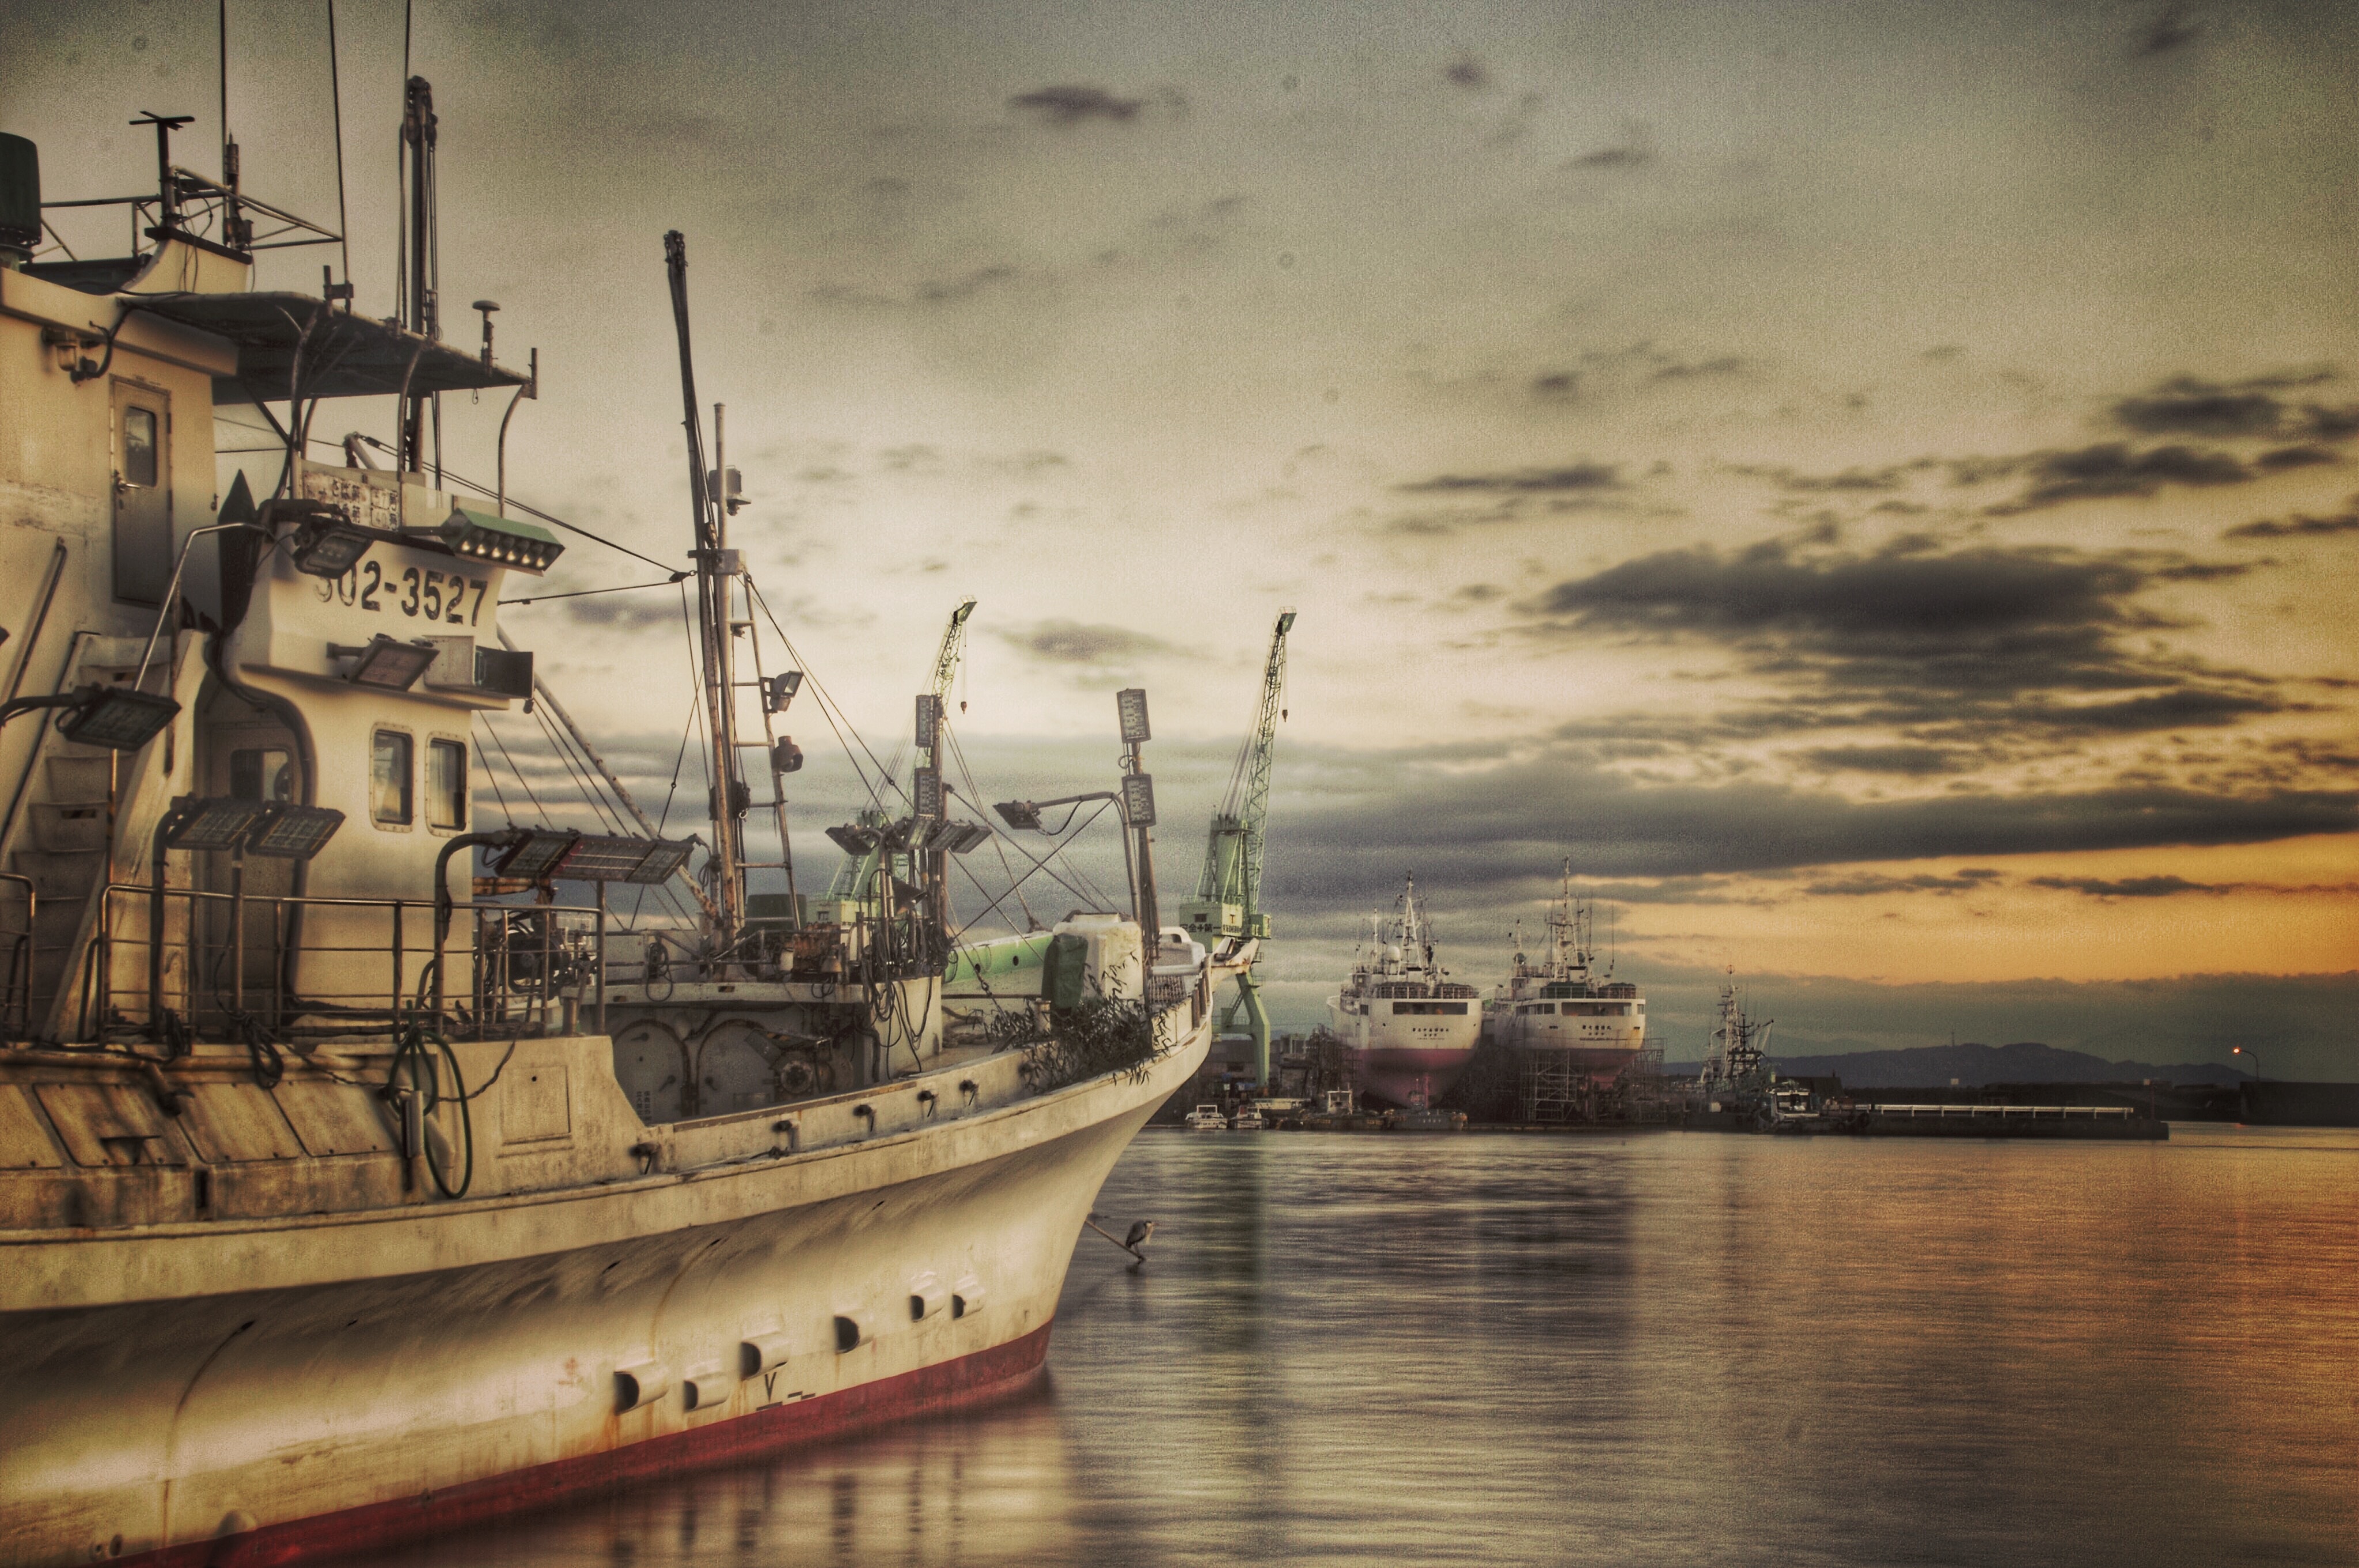
landscape, sea, water, light, cloud, sky, sunset, boat, ship, evening, reflection, natural, calm, harbor, port, japan, fishing boat, views, watercraft, shizuoka prefecture, japan landscape